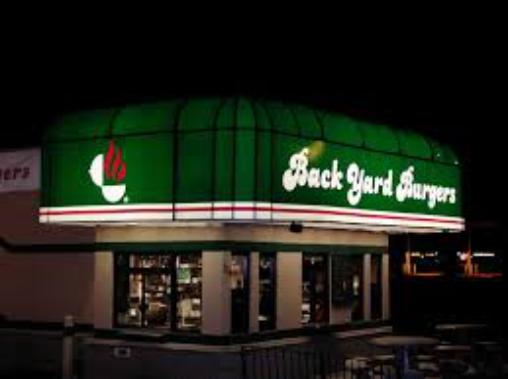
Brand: Back Yard Burgers
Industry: Food